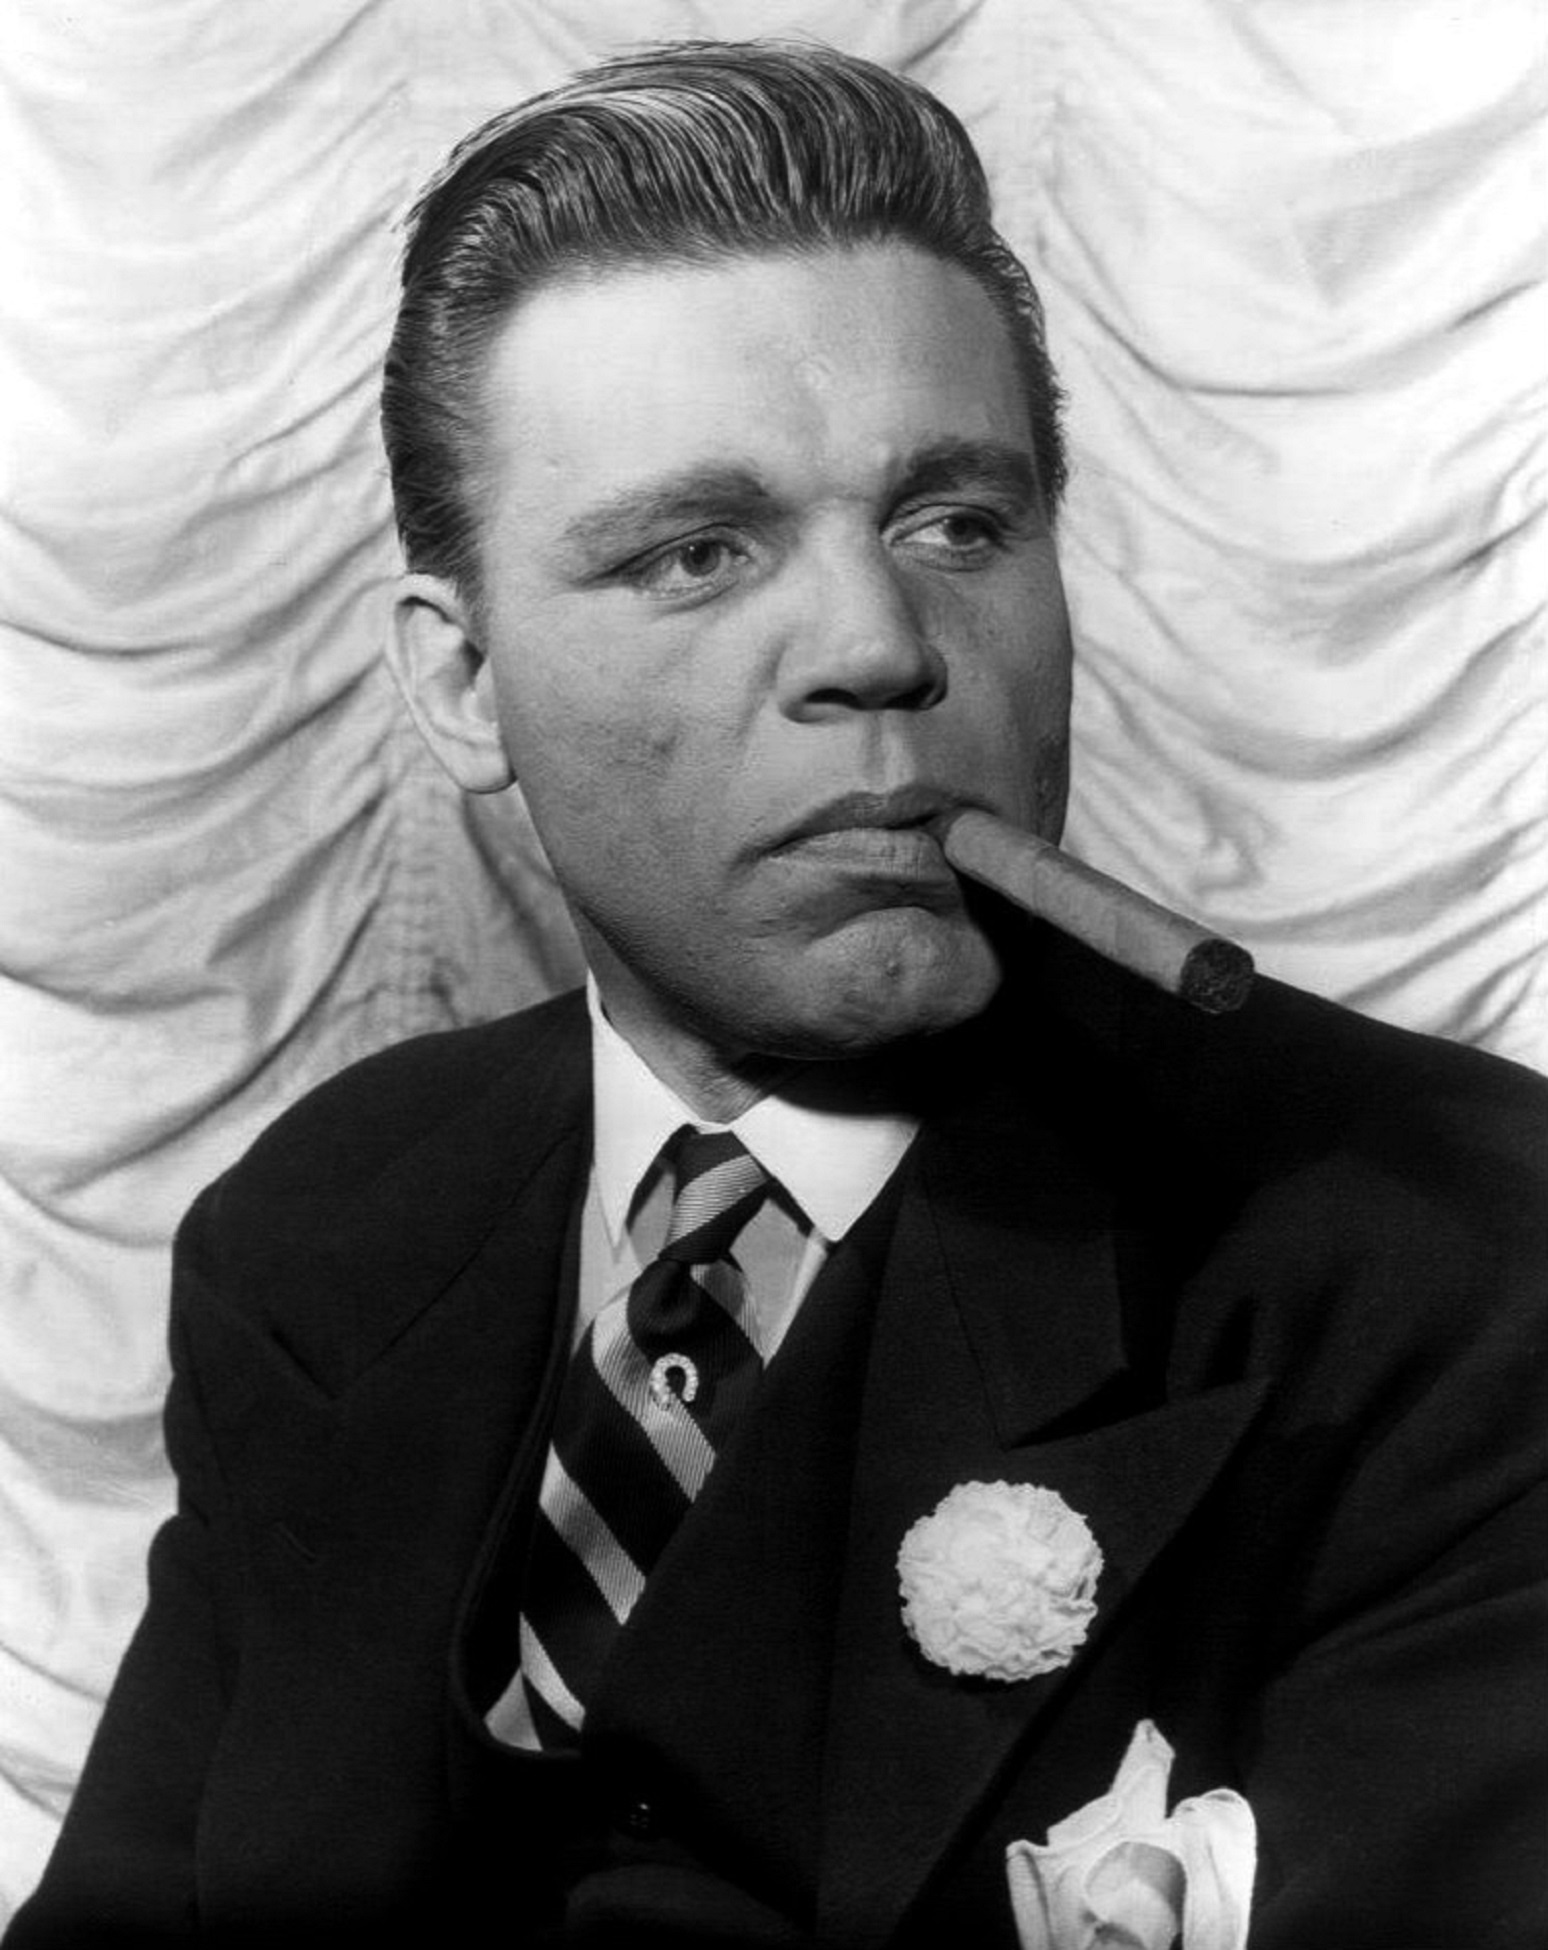
man, person, black and white, vintage, retro, film, military, hollywood, television, tv, profession, monochrome, hairstyle, gentleman, cinema, decorated, entertainment, monochrome photography, facial hair, motion pictures, neville brand, actor movies